The Watersdown Affair

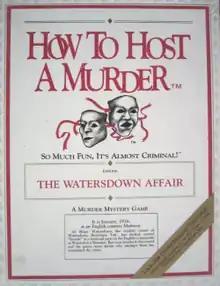

How to Host a Murder: The Watersdown Affair is a murder mystery party game published by Decipher in 1985.